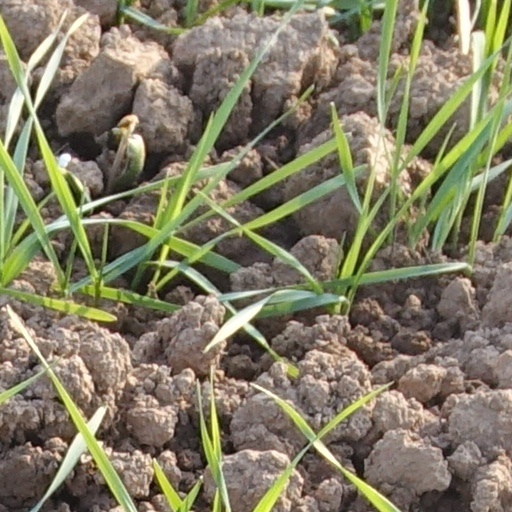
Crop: wheat